Chronicle of the End of the World

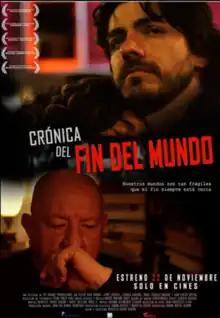
Movie poster for "Crónica del fin del mundo"

Chronicle of the End of the World is a 2013 Colombian black comedy film written and directed by Mauricio Cuervo.